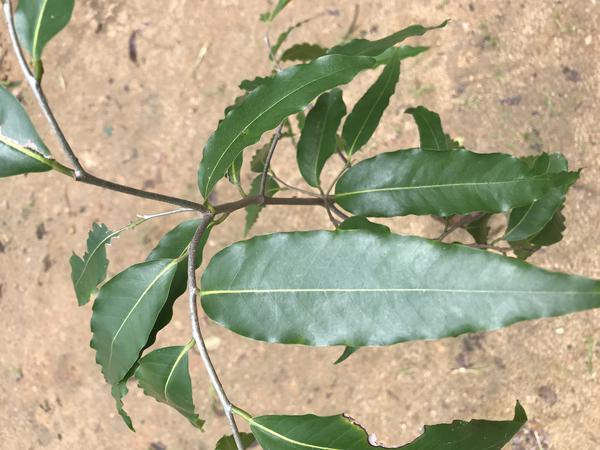
Plant: Ashoka